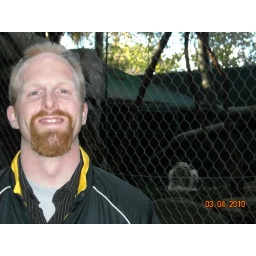
See tiger cub in background. This was day 5 after very little sleep